Plaza Viva Tijuana

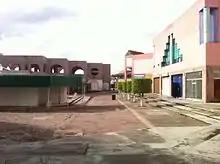
An empty Plaza Viva Tijuana in December 2010

Plaza Viva Tijuana is an open-air shopping center in the Empleados Federales neighborhood of Tijuana, located immediately across Frontera Street from what was, until 2012, the entrance to Mexico for all pedestrians crossing from the U.S. side of the San Ysidro of the Mexico–United States border. It houses numerous pharmacies targeted at U.S. customers, handicraft and souvenir shops, restaurants, and one of Tijuana's largest gay nightclubs (formerly "Éxtasis" now "Club Fusion").